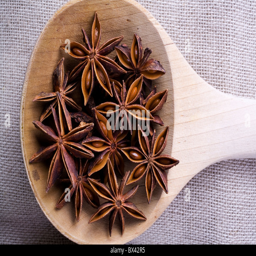
image of some fruit and seeds on a wooden spoon